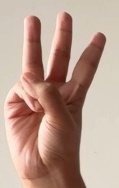
ASL sign: W